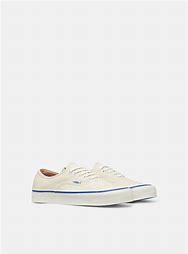
Brand: Vans
Model: Authentic 44 DX